Agrihan

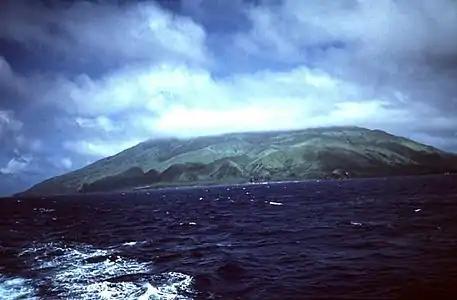
Clouds drape the flat-topped summit of Agrihan, the highest of the Marianas arc volcanoes, in this view from the south.

The first European to discover the island was on June 11, 1522. He named it "Cyco" or "La Griega" ("The Greek" in Spanish). Espinosa was on the "Trinidad" as part of Ferdinand Magellan's expedition, and called on the island while attempting to cross the Pacific Ocean to Mexico. The resident Chamorros were hostile and he could not anchor, but kidnapped an islander for information. The Spanish missionary Diego Luis de San Vitores visited Agrihan in 1669 calling it "San Francisco Javier". In 1695, the natives were forcibly removed to Saipan, and three years later to Guam.